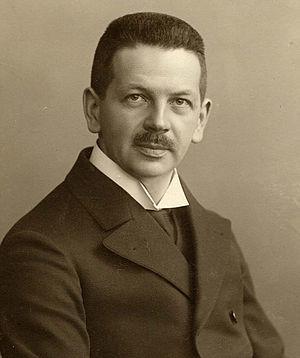
Moritz Weber est un ingénieur allemand connu pour ses travaux sur les écoulements diphasiques et la similitude en mécanique des fluides. Le nombre de Weber a été ainsi baptisé en son honneur.